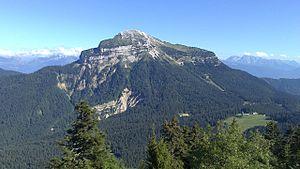
Chamechaude depuis l'oratoire d'Orgeval sur le Charmant Som
Chamechaude est un sommet du département français de l'Isère s'élevant à 2 082 mètres d'altitude, ce qui en fait le point culminant du massif de la Chartreuse, dans les Alpes. Comme la plupart des sommets des Préalpes, il est constitué en partie de calcaire urgonien. Si son versant occidental est aisé à gravir depuis le col de Porte, son versant oriental présente des parois verticales difficiles à franchir en randonnée pédestre mais comportant de nombreuses voies d'escalade ouvertes dès la fin de la Seconde Guerre mondiale.